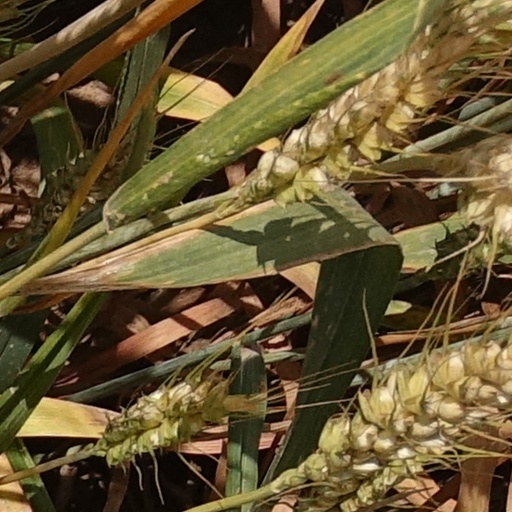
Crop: wheat